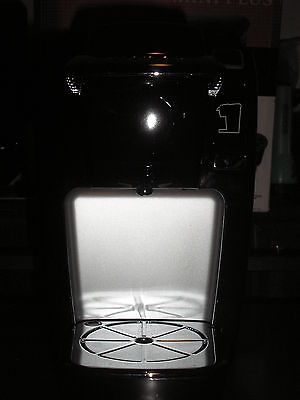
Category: coffee maker